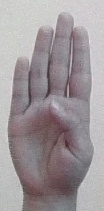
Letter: kaaf